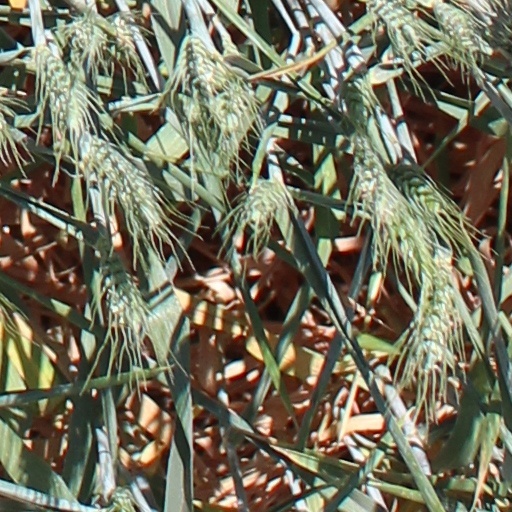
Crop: wheat